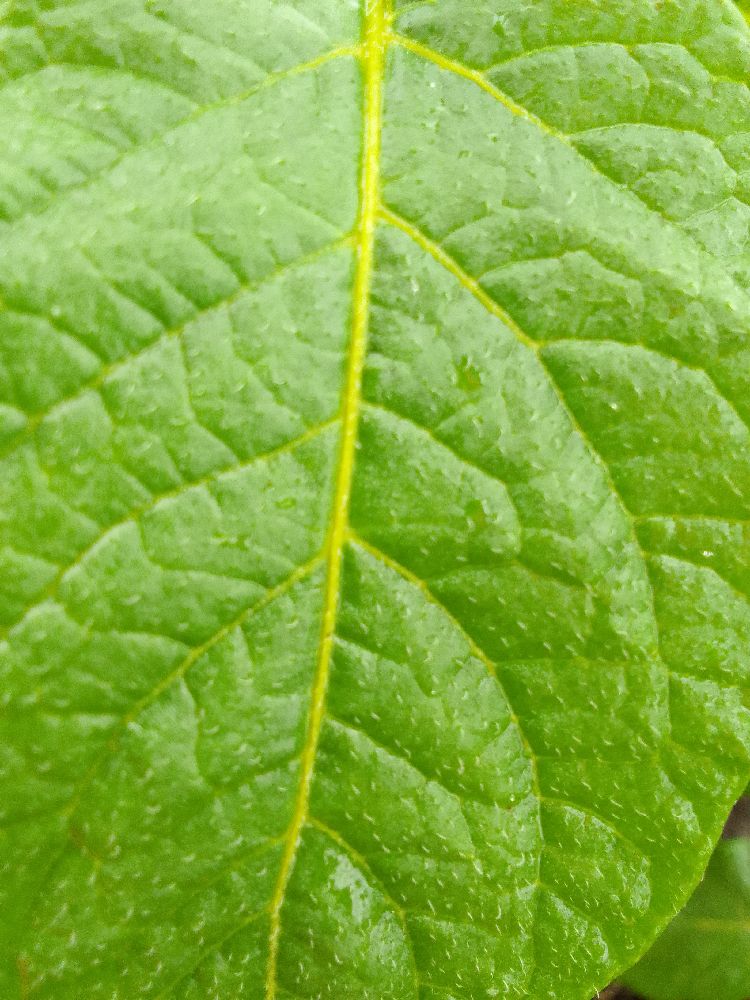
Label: Healthy